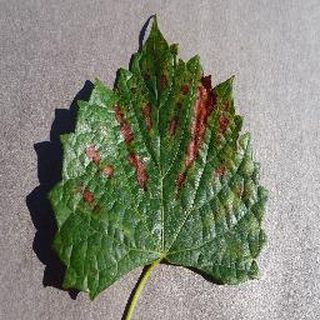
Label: grape_esca_black_measles